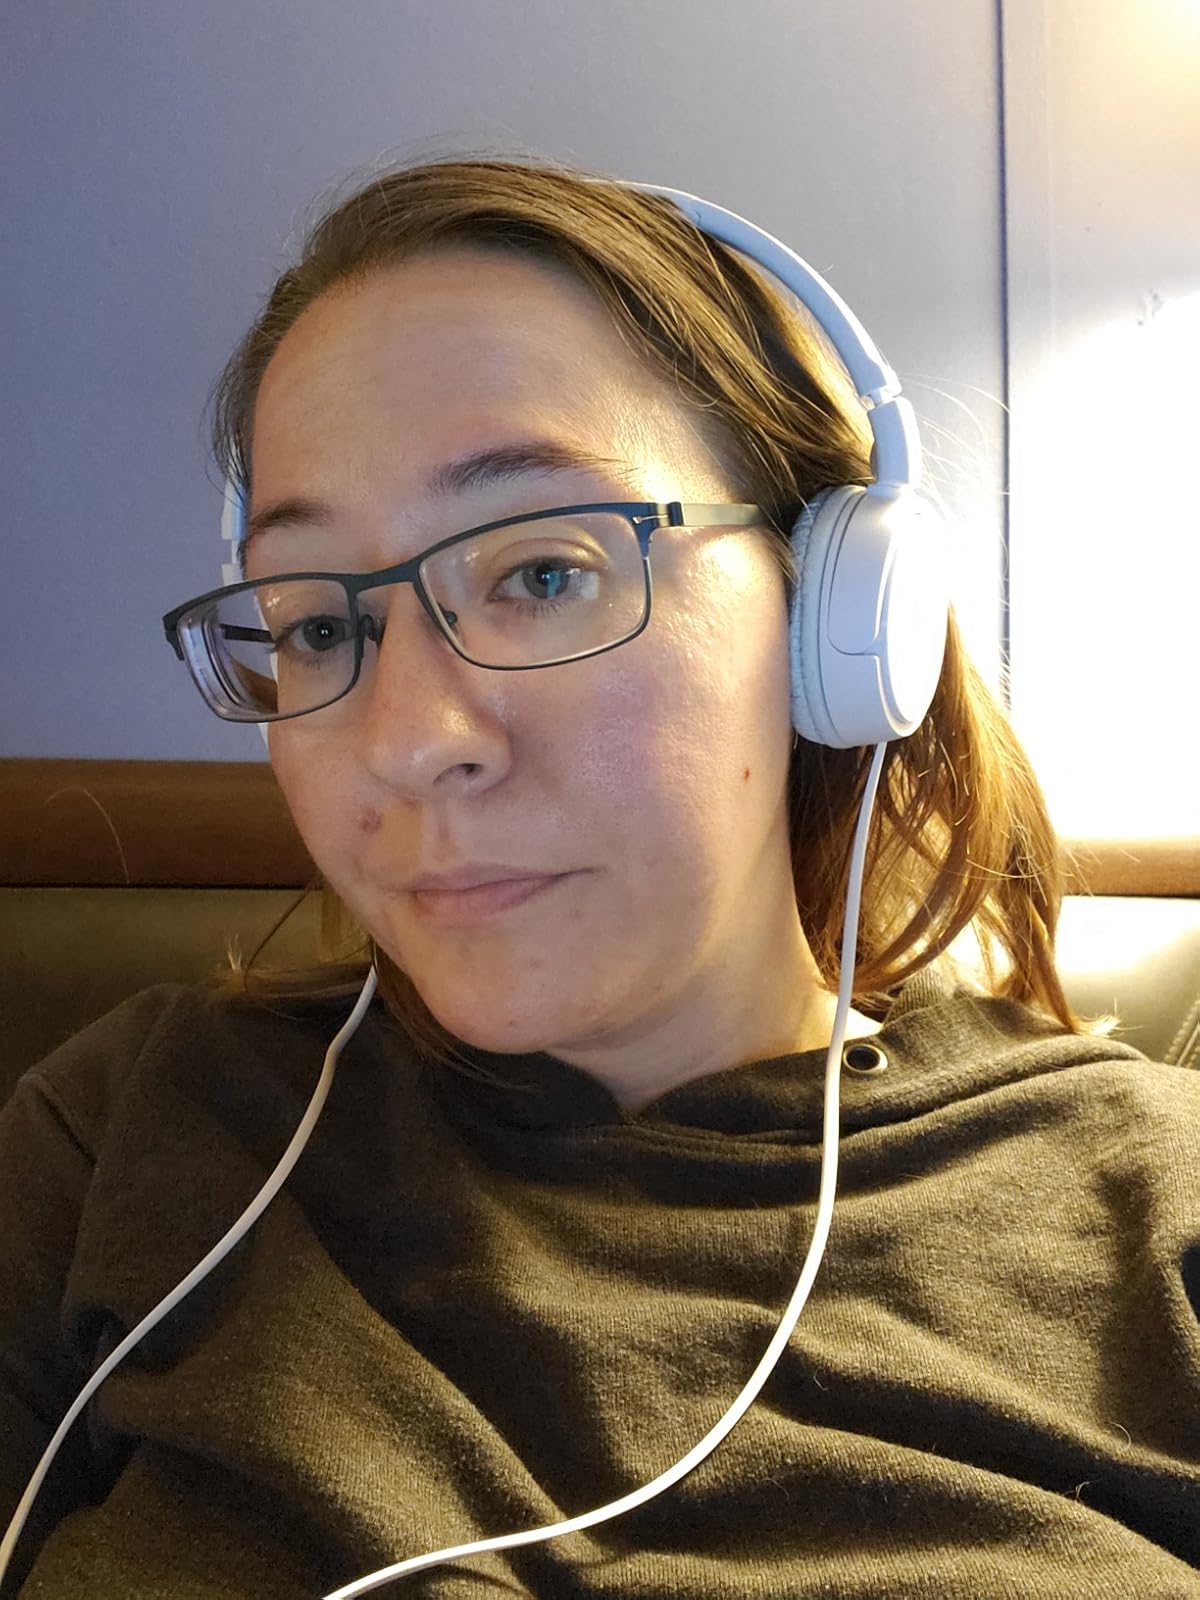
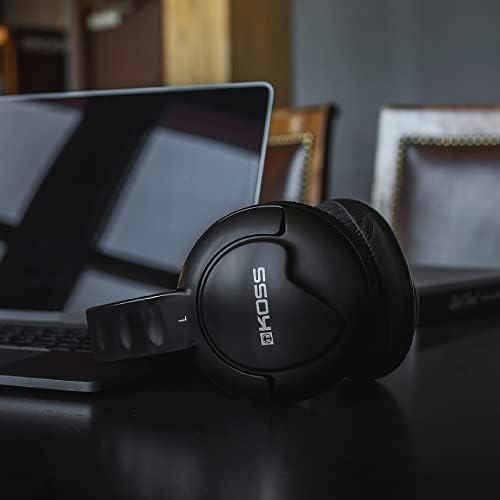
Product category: headphones
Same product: no